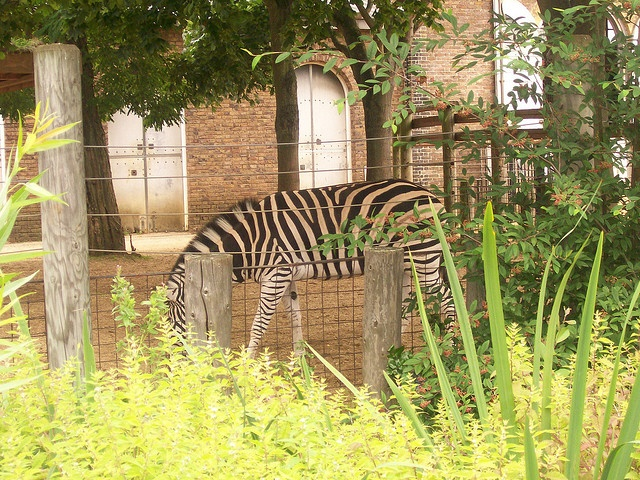
a zebra eating grass behind a fence
A zebra eats grass in its enclosure at the zoo.
A zebra walking around in its fenced enclosure
A zebra standing next to a very tall building.
A zebra grazing in fenced area with plants and building.